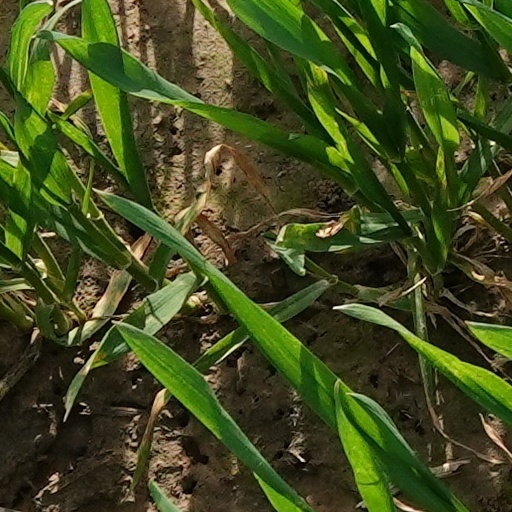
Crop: wheat